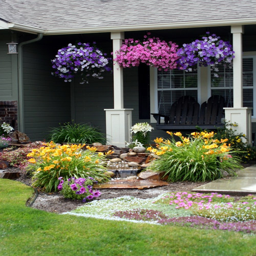
design ideas for a traditional water fountain landscape .